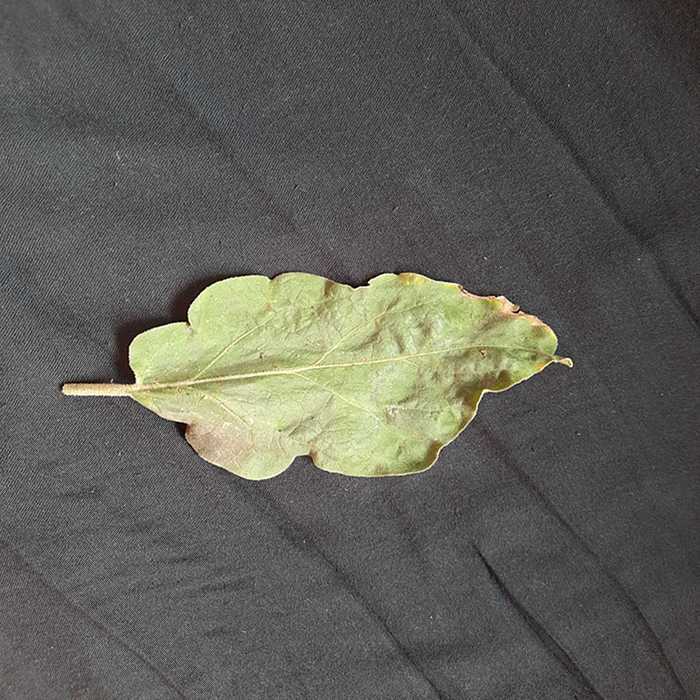
Plant: Eggplant
Label: Eggplant begomovirus